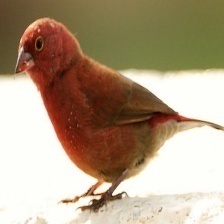
Species: AFRICAN FIREFINCH
Scientific name: LAGONOSTICTA RUBRICATA
ImageNet parent category: house_finch